Godelieve Quisthoudt-Rowohl

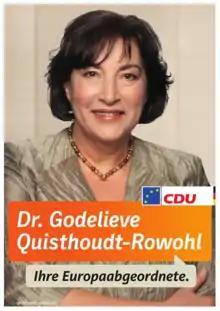
MEP Quisthoudt-Rowohl's Election Poster

1989-1991 Committee on Industry, Research and Energy (Member)